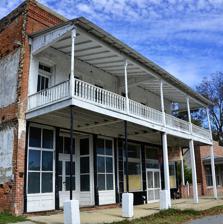
Building: Arkansas City Commercial District
Country: United States of America
Year built: 1900
Historic district in Arkansas, United States United States historic place Arkansas City Commercial District U.S. National Register of Historic Places U.S. Historic district Show map of Arkansas Show map of the United States Location Roughly along the jct. of Desoto Ave. and Sprague St., Arkansas City, Arkansas Coordinates 33°36′19″N 91°12′13″W / 33.60528°N 91.20361°W / 33.60528; -91.20361 Area less than one acre Built 1900 ( 1900 ) Architectural style Early Commercial NRHP reference No. 99000227 Added to NRHP February 18, 1999 The Arkansas City Commercial District encompasses the three oldest surviving commercial buildings in Arkansas City, Arkansas .  They are located along Sprague (4th) Avenue, between Kate Adams (1st) Street and De Soto Avenue, and are a reminder of a once-thriving commercial district in the city.  The Cotham Drug Store, a two-story brick building from c. 1900, stands near the corner of Sprague and De Soto, facing south.  The Red Star Grocery, built 1900, stands to its right; it is also a two-story brick building, but its facade has been altered, replacing a recessed doorway with a flush one.  Stylistically the two buildings are similar, with brick corbelling and a course of dentil molding, with a parapet above.  The third building is the Ramus Brothers Market, which stands on Sprague Street, and was built in 1910 out of poured concrete. The district was listed on the National Register of Historic Places in 1999. See also National Register of Historic Places listings in Desha County, Arkansas References